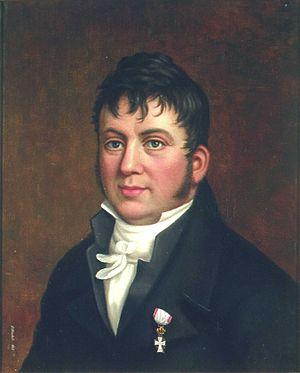
Cet article liste les membres de l'Assemblée constituante de Norvège lors de l'adoption de la constitution le 17 mai 1814. Ceux-ci ont été élu lors de l'élections de 1814, qui a débuté au mois de février.